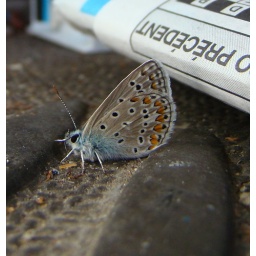
butterfly in the truck